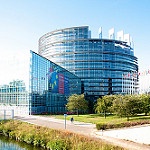
Label: buildings